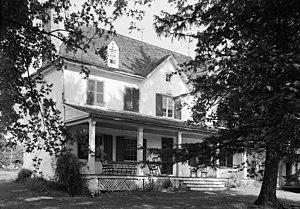
Bon Air, Fallston, Maryland, Etats-Unis